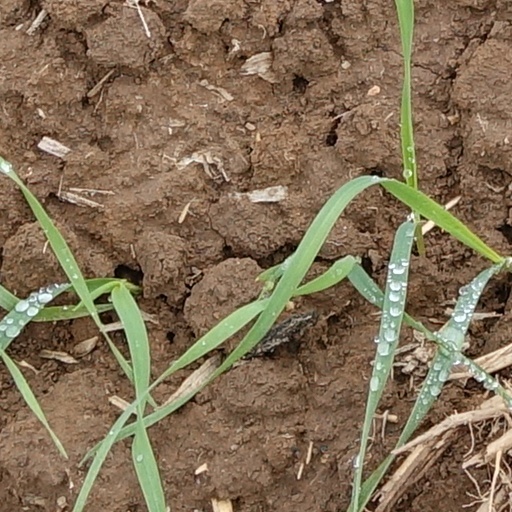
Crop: wheat